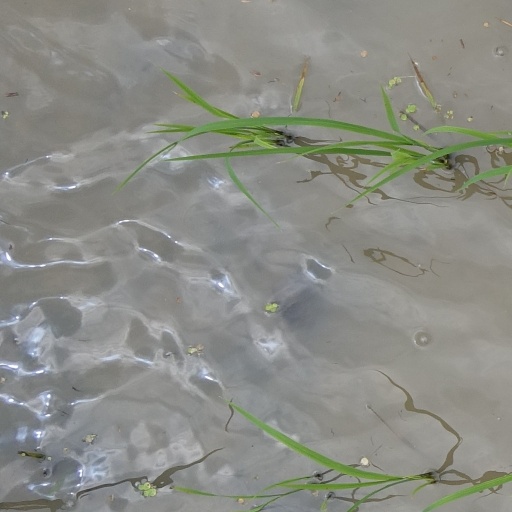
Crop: rice